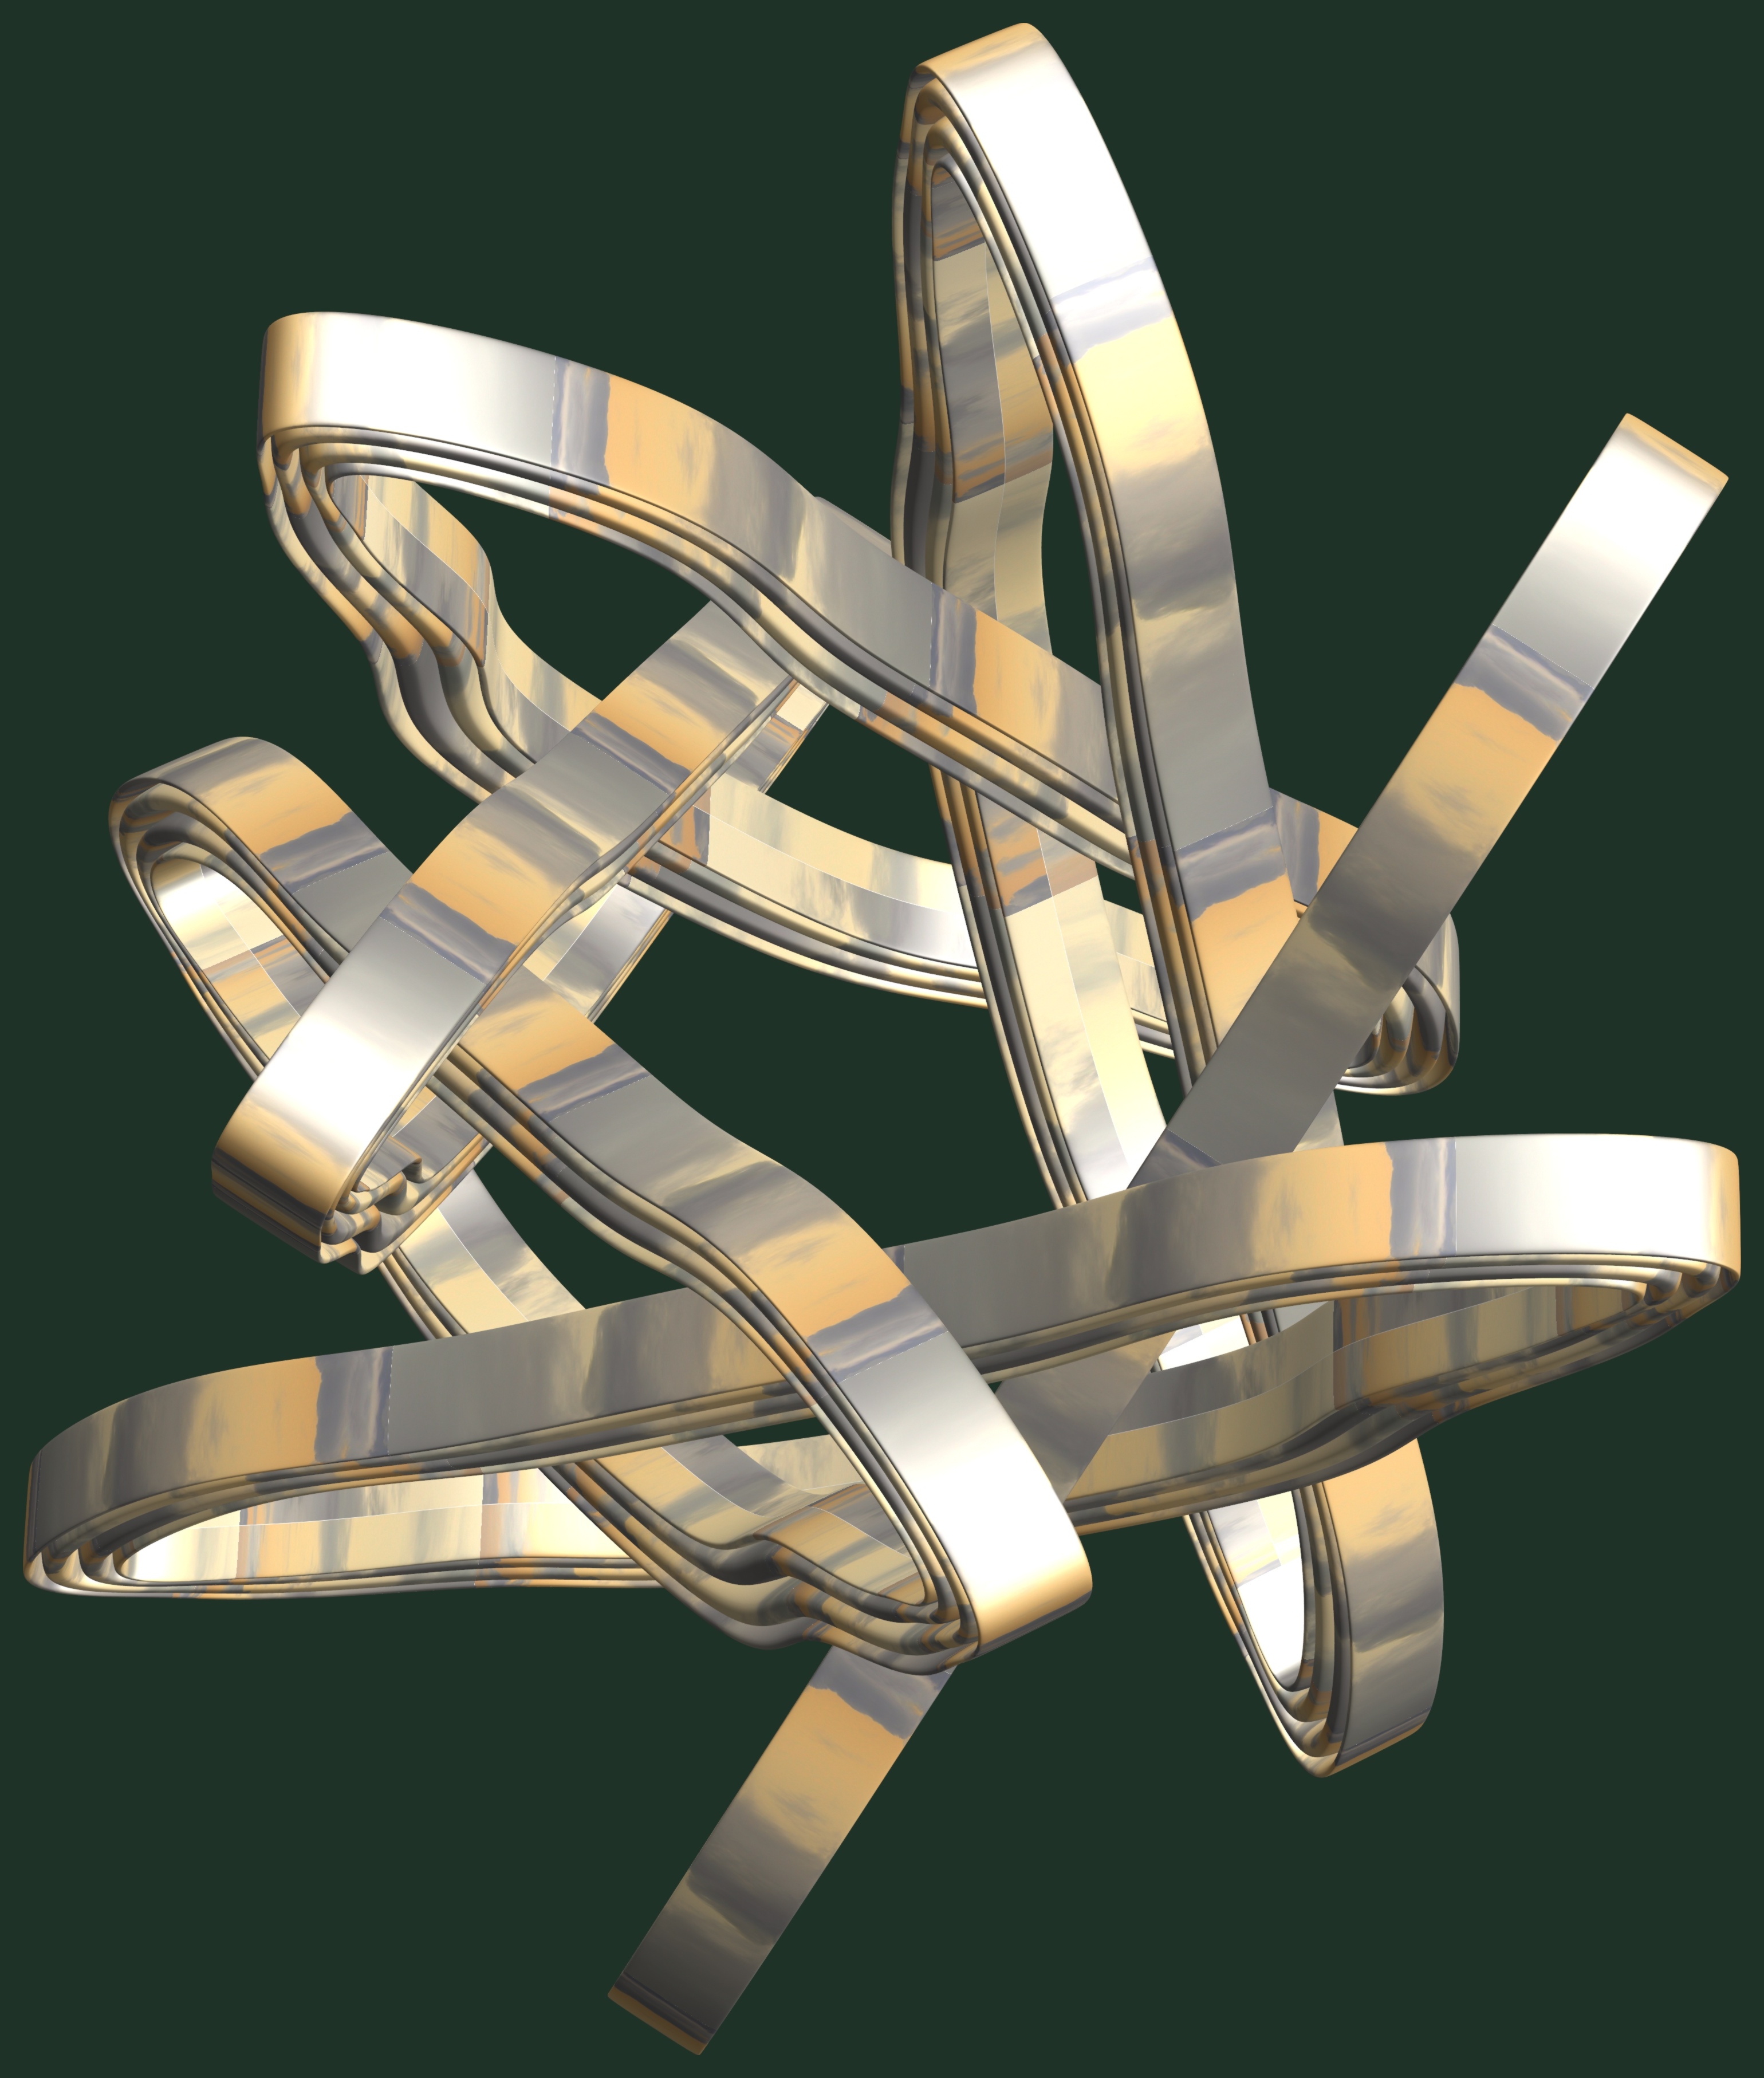
wing, structure, texture, airplane, aircraft, pattern, vehicle, aviation, product, design, symmetry, 3d, graphic, propeller, torus, mathematica, cg, parametricplot3d, code, program, algorithm, abstruct, mapping, aircraft engine